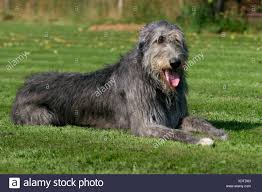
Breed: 224-n000039-Irish_wolfhound